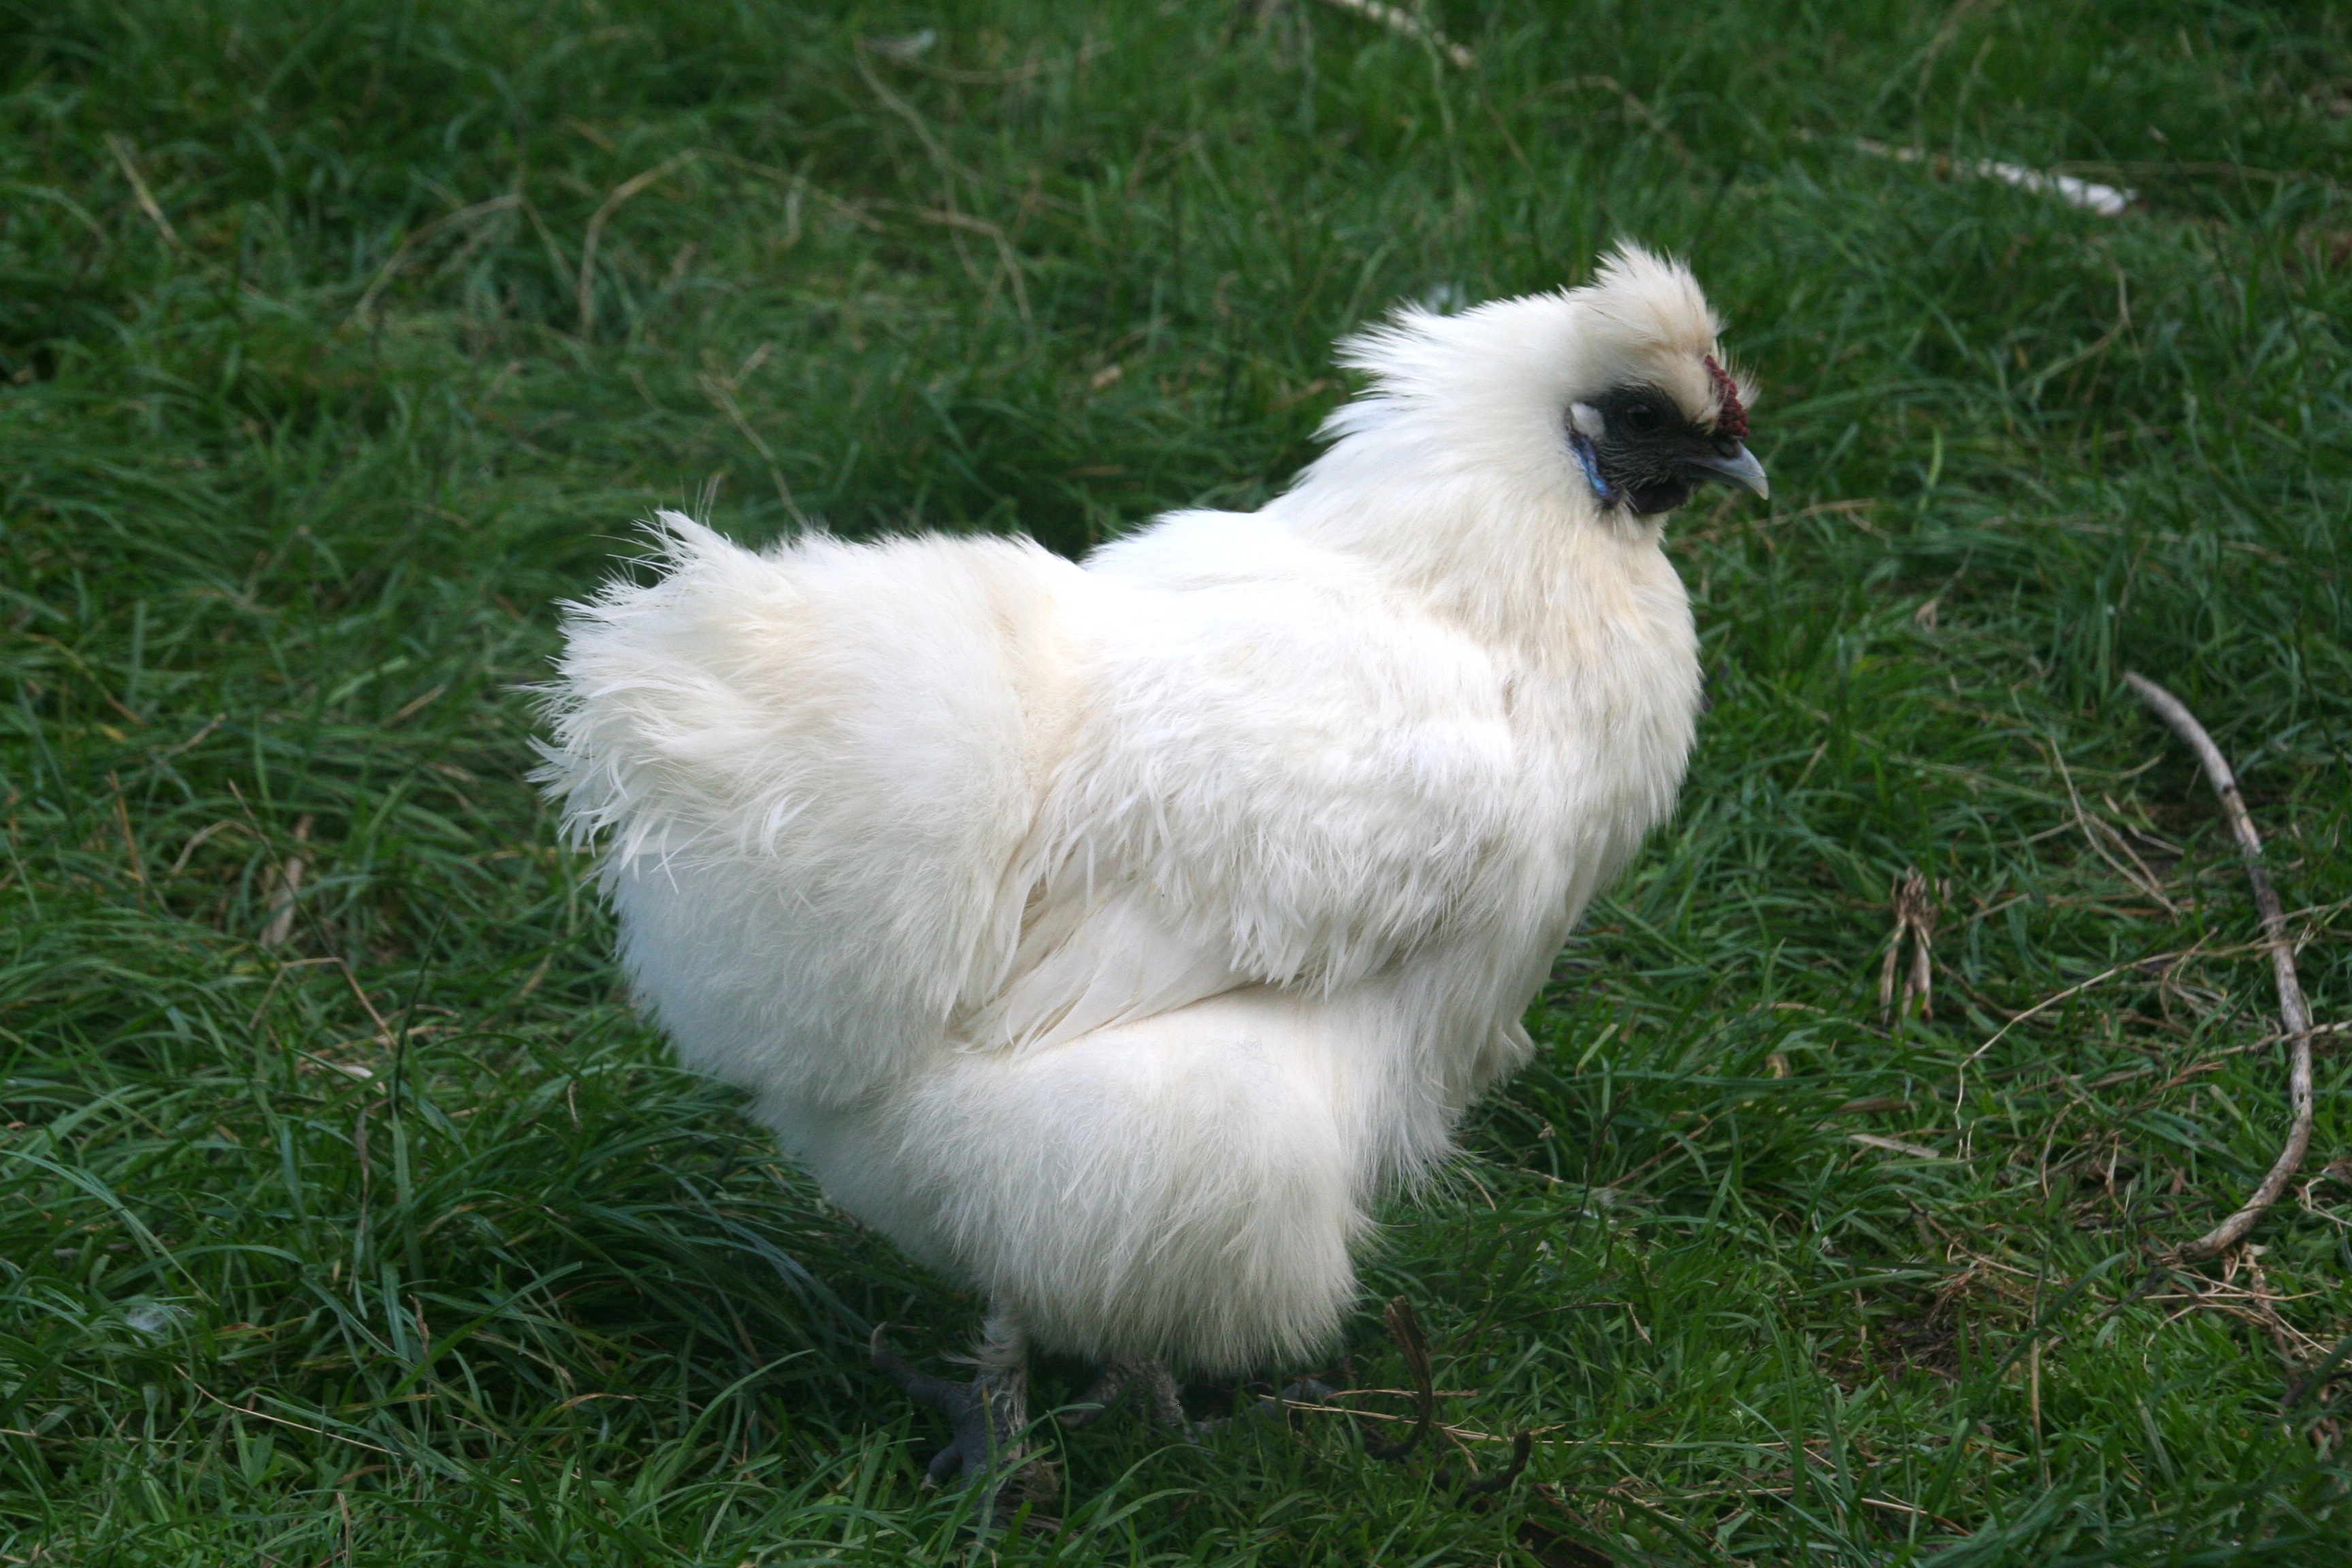
bird, white, animal, chicken, poultry, vertebrate, german spitz, german spitz klein